Florentin Seillière

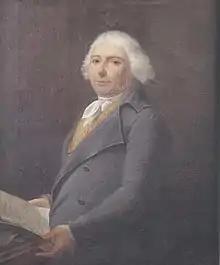

He and his brother made their fortune in the wool trade, and in supplying fabric to the army in the period before, during and after the French Revolution. They used their capital to support the Lorraine iron industry. Seillière was made a baron by Napoleon, and this was confirmed and made hereditary after the Bourbon Restoration. He left a large fortune when he died.